Alternate care site

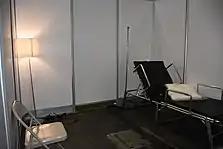
A patient treatment area within the Javits center while it was being used as an ACS during the early weeks of the COVID-19 pandemic.

While many facilities were considered as potential ACS locations during the COVID-19 pandemic, the following are notable for having been operationalized and taken on significant numbers of patients: